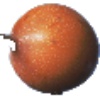
Label: Granadilla 1